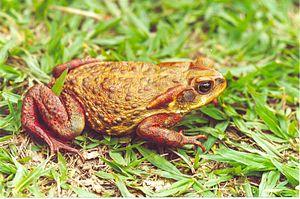
Rhinella rubescens est une espèce d'amphibiens de la famille des Bufonidae.